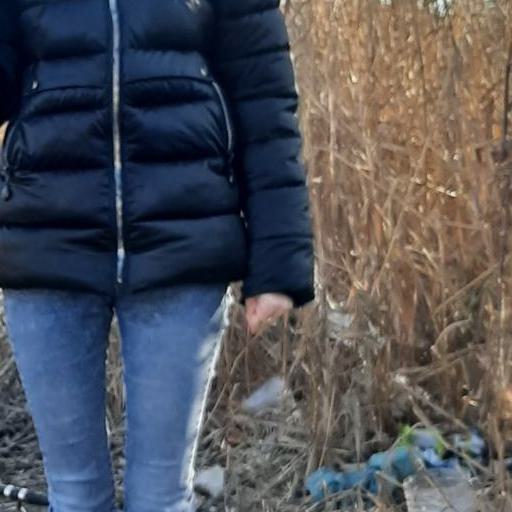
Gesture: no_gesture